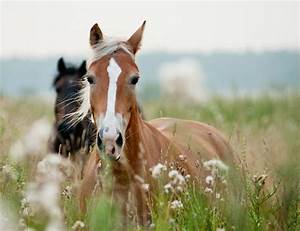
Label: horse